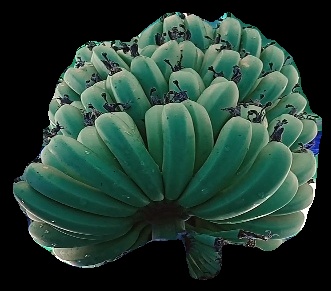
Variety: pachbale
Grade: grade1